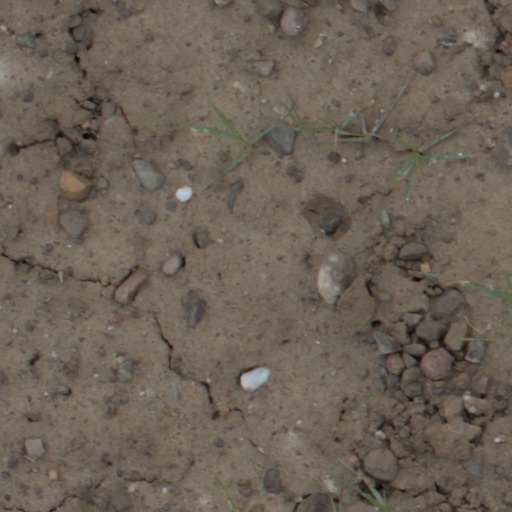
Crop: wheat